Maia (star)

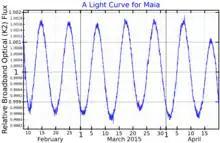
A light curve for Maia, adapted from White "et al." (2017)

Maia was thought to be a variable star by astronomer Otto Struve. He proposed a class of stars known as Maia variables, which included Gamma Ursae Minoris. Examination of the "Hipparcos" data for Maia and some others in the class found no evidence of variability. On the other hand, White "et al." found low amplitude, but unambiguous, variability in Maia's brightness as seen by "Kepler"/K2, with a period of 10.3 days, which they attribute to the rotation of a starspot. Intense study of large numbers of stars suggest that 6.7% of stars with temperatures between and show rapid small-amplitude pulsations but are not members of other variable star classes. These are potentially Maia variables. It is now thought Maia is not a Maia variable, but a rotating variable.